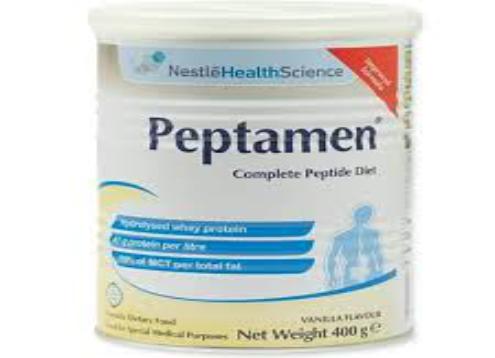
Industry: Food